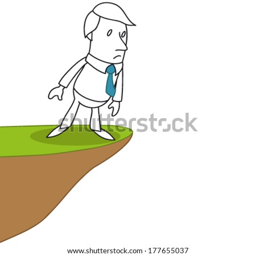
vector illustration of a monochrome cartoon character : businessman standing on the edge of a precipice carefully looking down .